Adaline Couzins

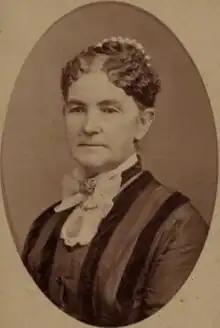

Adaline Weston Couzins (August 12, 1815 – May 9, 1892) was a British-born American civil servant, a suffragist, and a Civil War nurse who worked for the Ladies' Union Aid Society of St. Louis. She spent most of her career as a nurse during the Civil War on hospital ships that tended to Union and Confederate soldiers all along the Mississippi River.